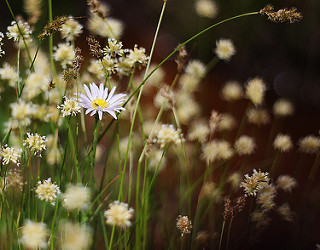
Flower: daisy